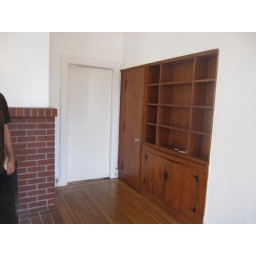
built in and closet door and door to kitchen